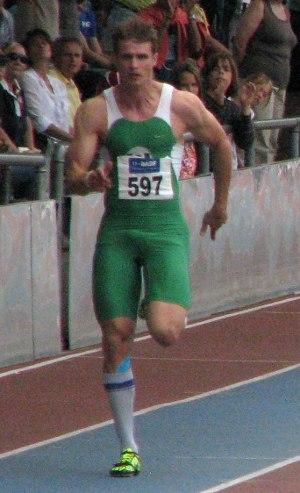
Sven Knipphals est un athlète allemand, spécialiste du sprint et du relais.